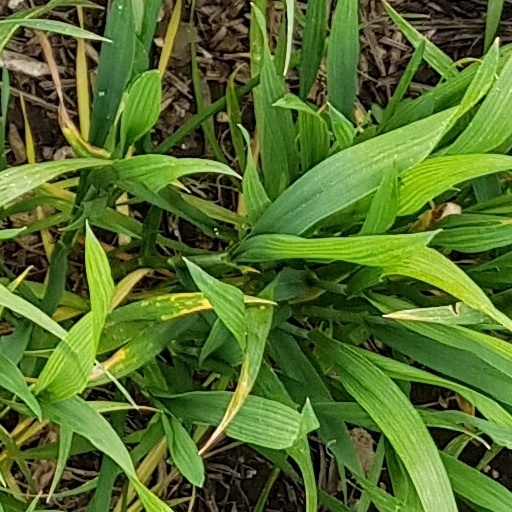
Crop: wheat